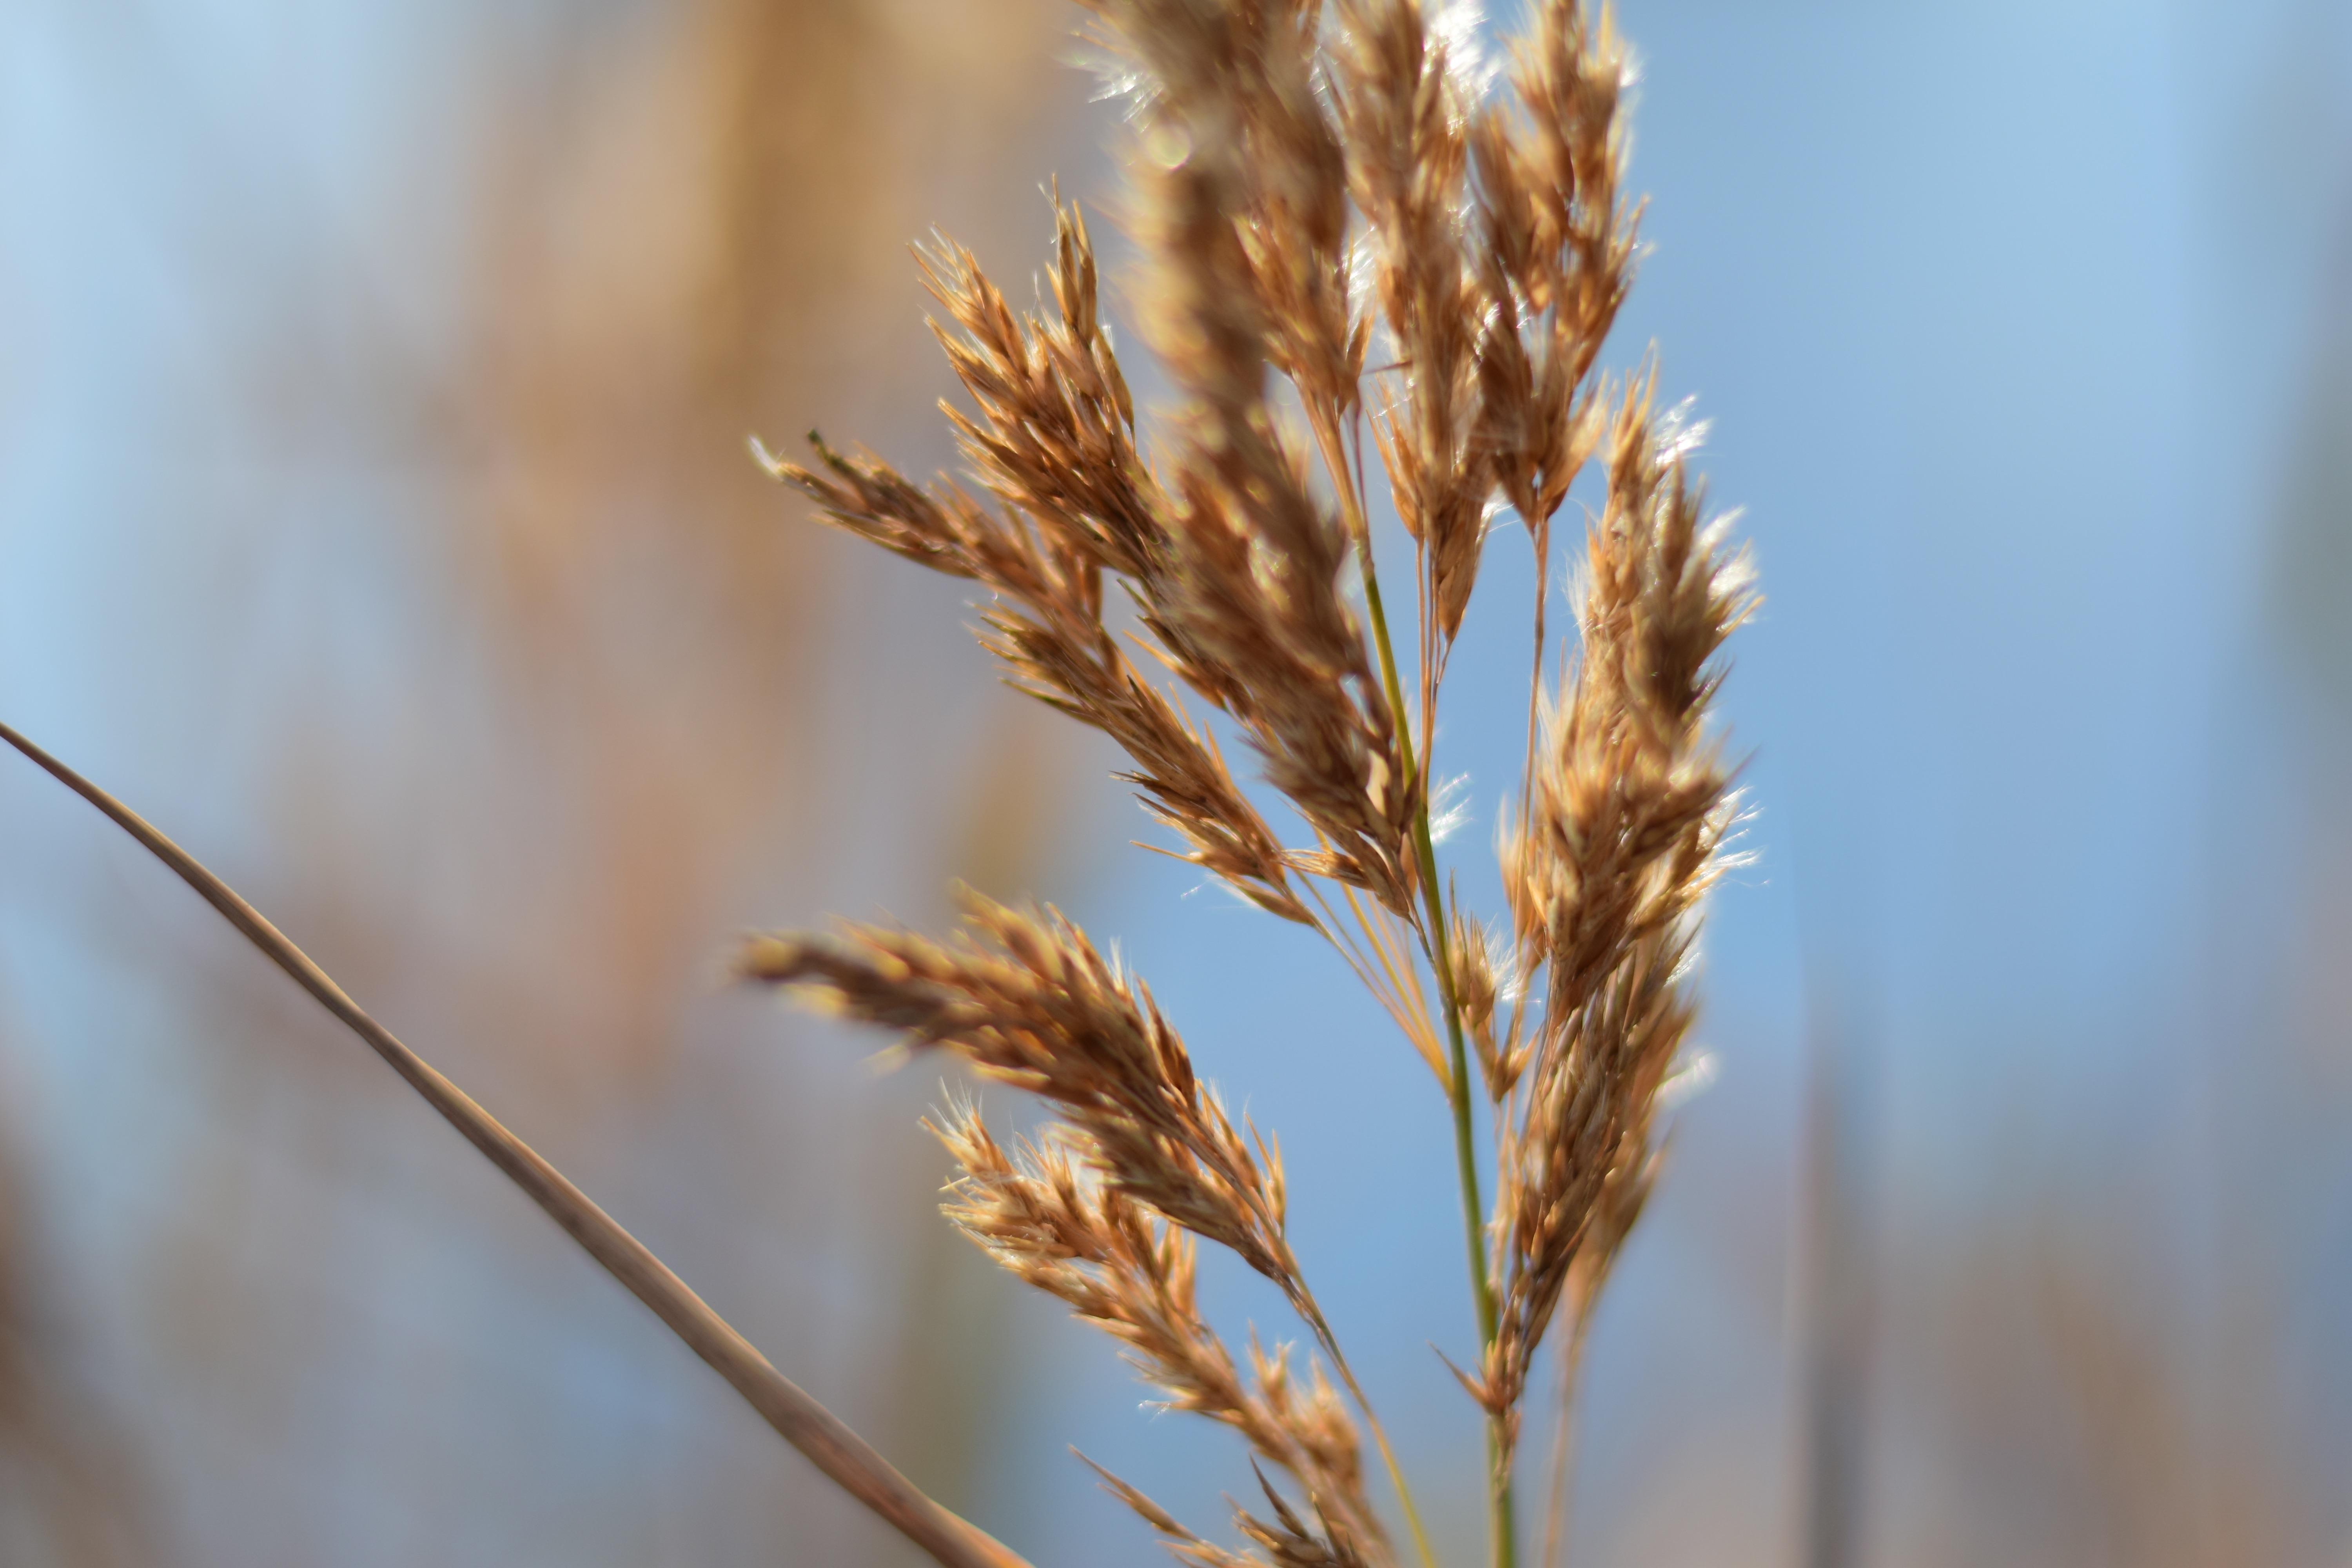
grass, branch, plant, field, wheat, sunlight, flower, food, crop, agriculture, cereal, close up, rye, macro photography, flowering plant, commodity, emmer, grass family, plant stem, land plant, food grain, einkorn wheat